Delicacy

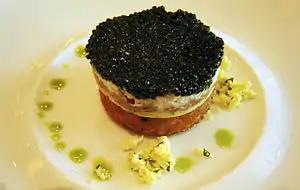
Wild Iranian Ossetra caviar

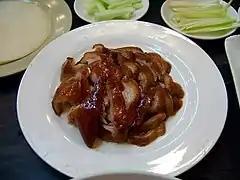
Peking duck

A delicacy is a rare food item that is considered highly desirable, sophisticated, or peculiarly distinctive within a given culture or region. A delicacy may have an unusual flavor or be expensive compared to everyday foods.